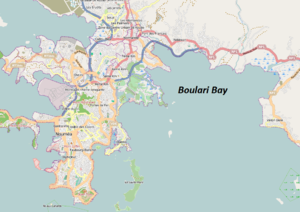
Plan de Nouméa, Nouvelle-Calédonie
La place des Cocotiers est une place à Nouméa, située en plein cœur de son centre-ville, à l'ouest de la presqu'île. C'est le véritable centre de la ville, lieu de rencontre pour de nombreux Nouméens et bordé de commerce. Son centre, incarné par la fontaine Céleste, sert de point 0 au kilométrage des routes de Nouvelle-Calédonie. Il s'agit d'une assez vaste esplanade de 4 ha environ, de forme rectangulaire mesurant environ 100 m de largeur pour 400 m de long, entièrement piétonne mais délimitée par plusieurs grandes artères, essentiellement à sens unique.
Le Médipôle de Koutio est un centre hospitalier et « pôle Santé » situé dans la commune de Dumbéa et la banlieue de Nouméa en Nouvelle-Calédonie.
Le Haut-Commissariat de la République en Nouvelle-Calédonie est un bâtiment situé à Nouméa, sur l'île de Grande Terre, en Nouvelle-Calédonie. Il abrite les services du Haut-Commissaire de la République, représentant de l'État français sur ce territoire.
Nouméa, principale ville portuaire de Nouvelle-Calédonie, est le chef-lieu de cette collectivité d'outre-mer française au statut spécifique et de la Province Sud, située sur une presqu'île de la côte sud-ouest de la Grande Terre.
Le centre culturel Tjibaou est un établissement public destiné à promouvoir la culture kanak, situé entre les baies de Tina et de Magenta, sur une presqu'île en périphérie de Nouméa, en Nouvelle-Calédonie. Il est géré par l’Agence de développement de la culture kanak, établissement public à caractère administratif de l'État, créée en 1989 et transféré à la Nouvelle-Calédonie en août 2012.